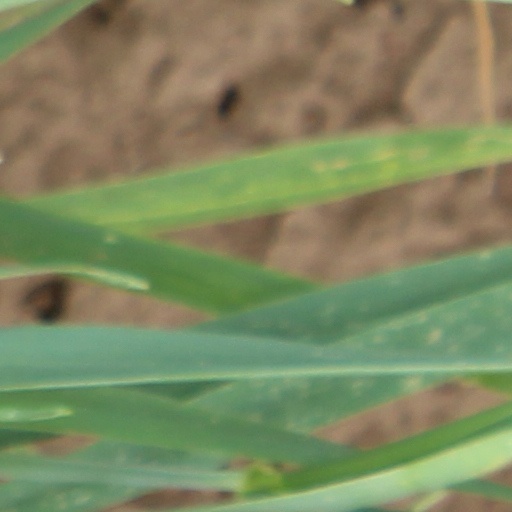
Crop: wheat